Jack Bosden

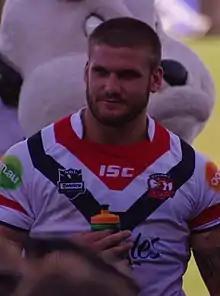

Jack Bosden (born 17 January 1989) is an Australian former professional rugby league footballer who played in the 2010s. He played in the National Rugby League as a front- or second-row forward for the St. George Illawarra Dragons and Sydney Roosters.